Ian Fisher (physicist)

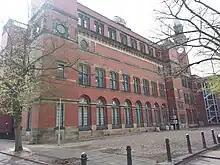
Birmingham University

Ian R. Fisher was born and educated in the United Kingdom. He did his undergraduate study at the School of Physics and Space Research at the University of Birmingham in England from 1989 to 1992. He graduated with a BSc in physics from Birmingham University in 1993. He was a research assistant at the New Zealand Institute for Industrial Research, in Lower Hutt, New Zealand, in 1993. He did his PhD at the University of Cambridge, in England from 1993 to 1996.